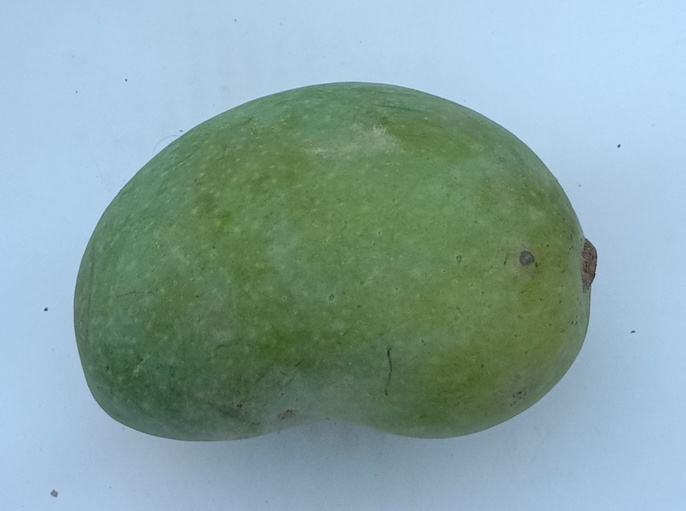
Mango variety: Chaunsa (Summer Bahisht)